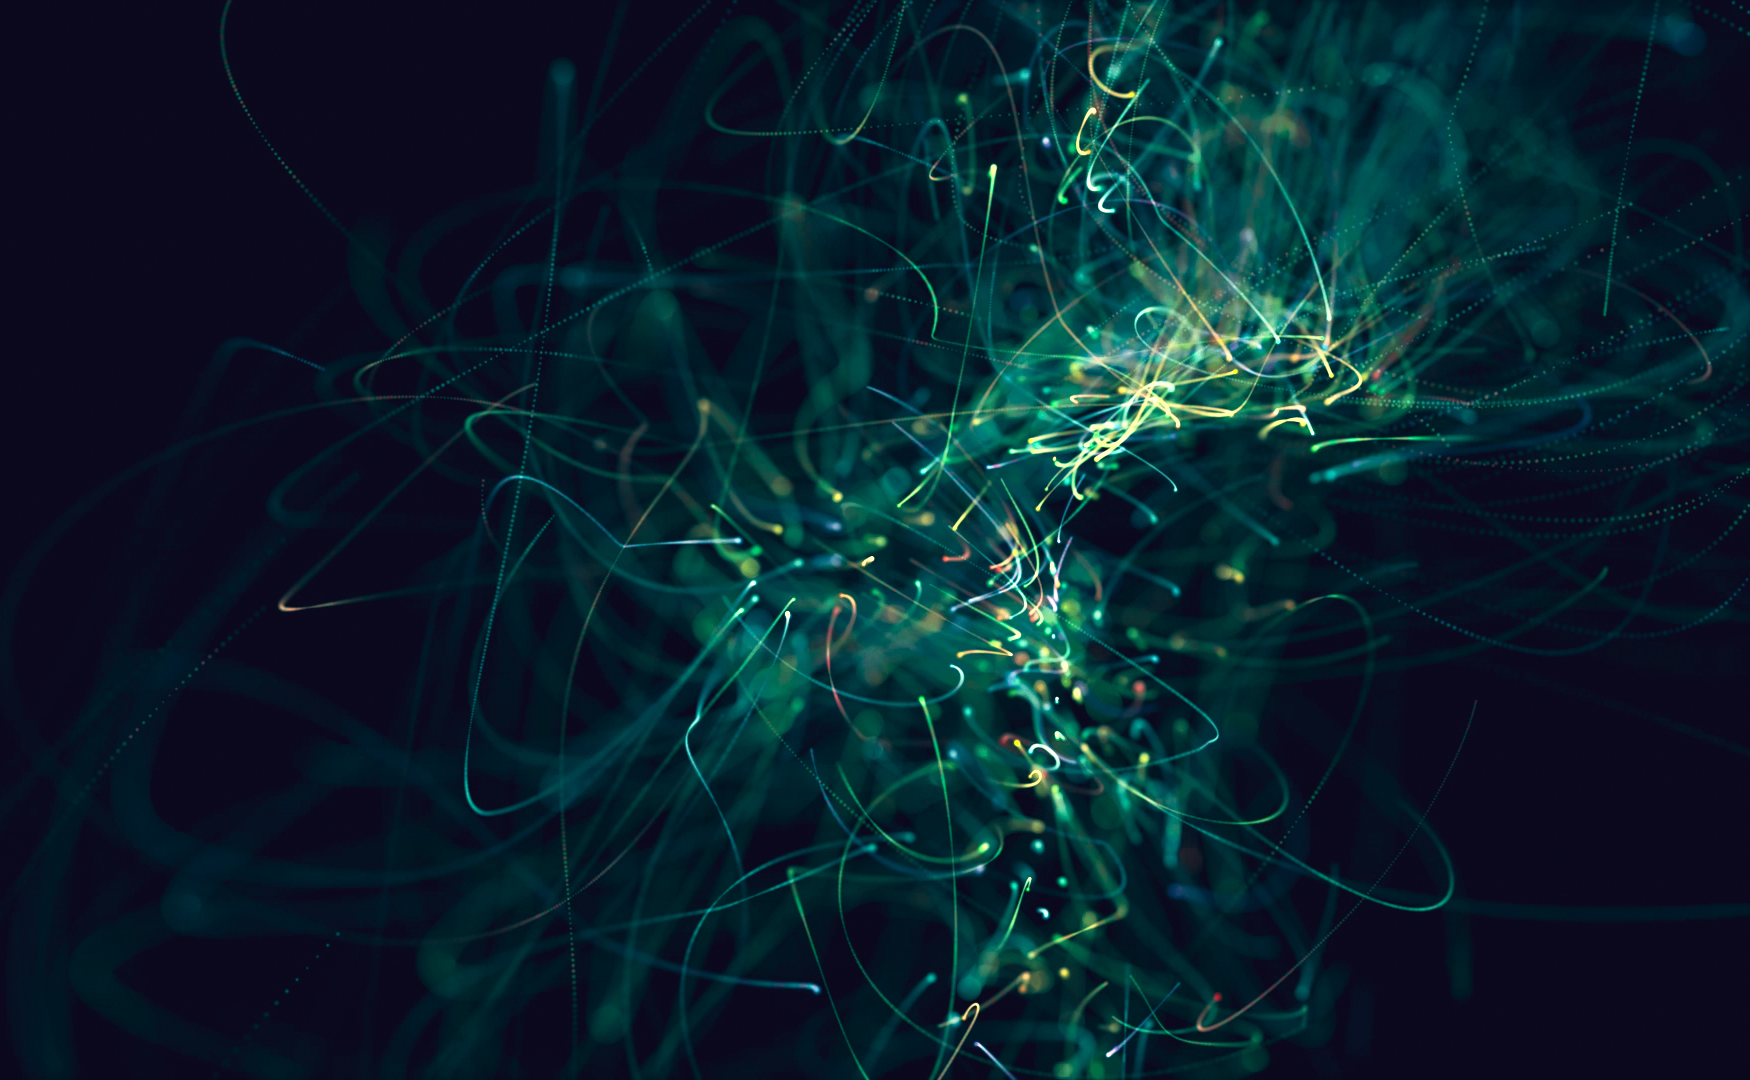
azure, water, terrestrial plant, art, electric blue, pattern, space, event, darkness, science, font, graphics, plant, recreation, symmetry, marine biology, circle, night, liquid, grass, electricity, midnight